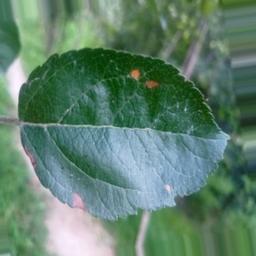
Label: Alternaria